SS Nieuw Amsterdam (1937)

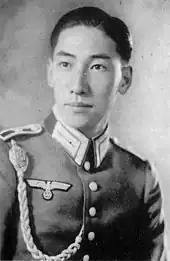
Chiang Wei-kuo in German Army uniform

"Nieuw Amsterdam" began her sea trials on March 21, carrying 350 guests. The trip included a call at Boulogne, and got back to Rotterdam on March 24. Her builders handed her over to NASM on April 23. She was registered at Rotterdam, and her wireless telegraph call sign was PGGF.